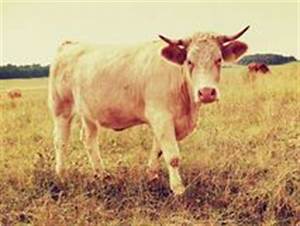
Label: cow